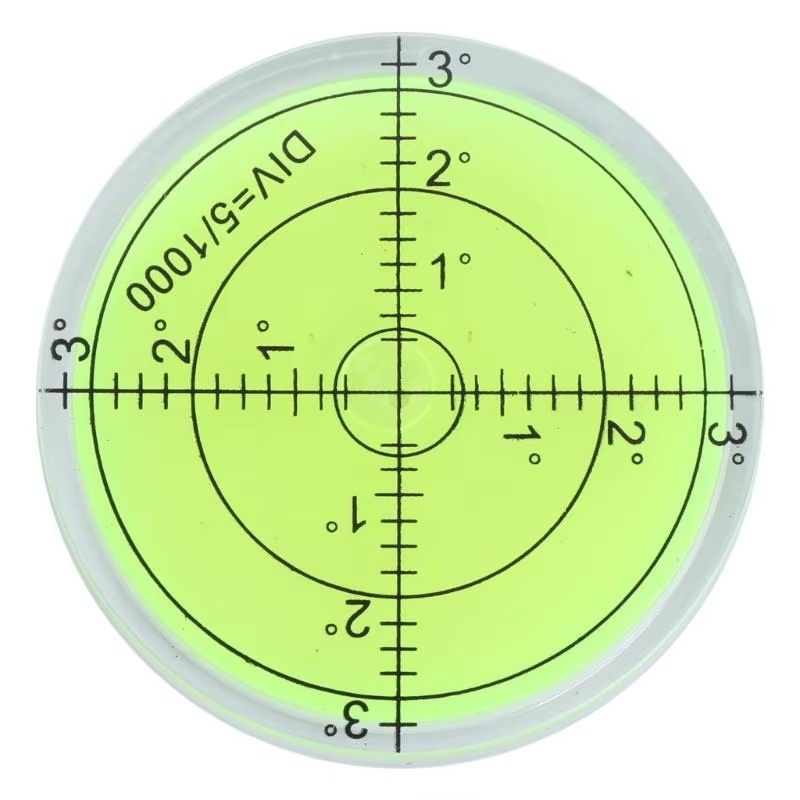
PrecisionPro 60MM PMMA Bubble Level – Accurate Surface Measurement Tool for Perfect Alignment
Achieve flawless precision with the PrecisionPro 60MM PMMA Bubble Level, the ultimate measuring tool for accurate surface alignment. Whether you're a DIY enthusiast, professional contractor, or simply need to ensure your projects are level, this tool is your perfect companion. The 12MM bubble degree mark ensures clear, visible readings, helping you achieve perfect horizontal or vertical alignment every time. Made from high-quality PMMA material, the PrecisionPro Bubble Level is durable, resistant to wear and tear, and designed for long-lasting use. Compact and easy to use, it’s ideal for leveling furniture, installing shelves, hanging pictures, or any project that requires precision. Achieve perfect alignment and flawless results with the PrecisionPro Bubble Level. Why You'll Love It: Accurate bubble readings for precise surface measurement and alignment. Made with durable PMMA material for long-lasting use and reliability. Clear 12MM bubble degree mark makes readings simple and easy to interpret. Compact and portable design fits in your toolbox for easy storage and access. Perfect for a wide range of applications, from home improvement to professional use. Ensures that your projects are perfectly aligned, every time. Easy-to-use tool that makes leveling and measuring quick and hassle-free. Take your precision to the next level with the PrecisionPro 60MM PMMA Bubble Level. Ensure your surfaces are perfectly aligned and your projects turn out flawless – every single time!
Category: Hardware > Tools > Measuring Tools & Sensors > Levels > Bubble Levels